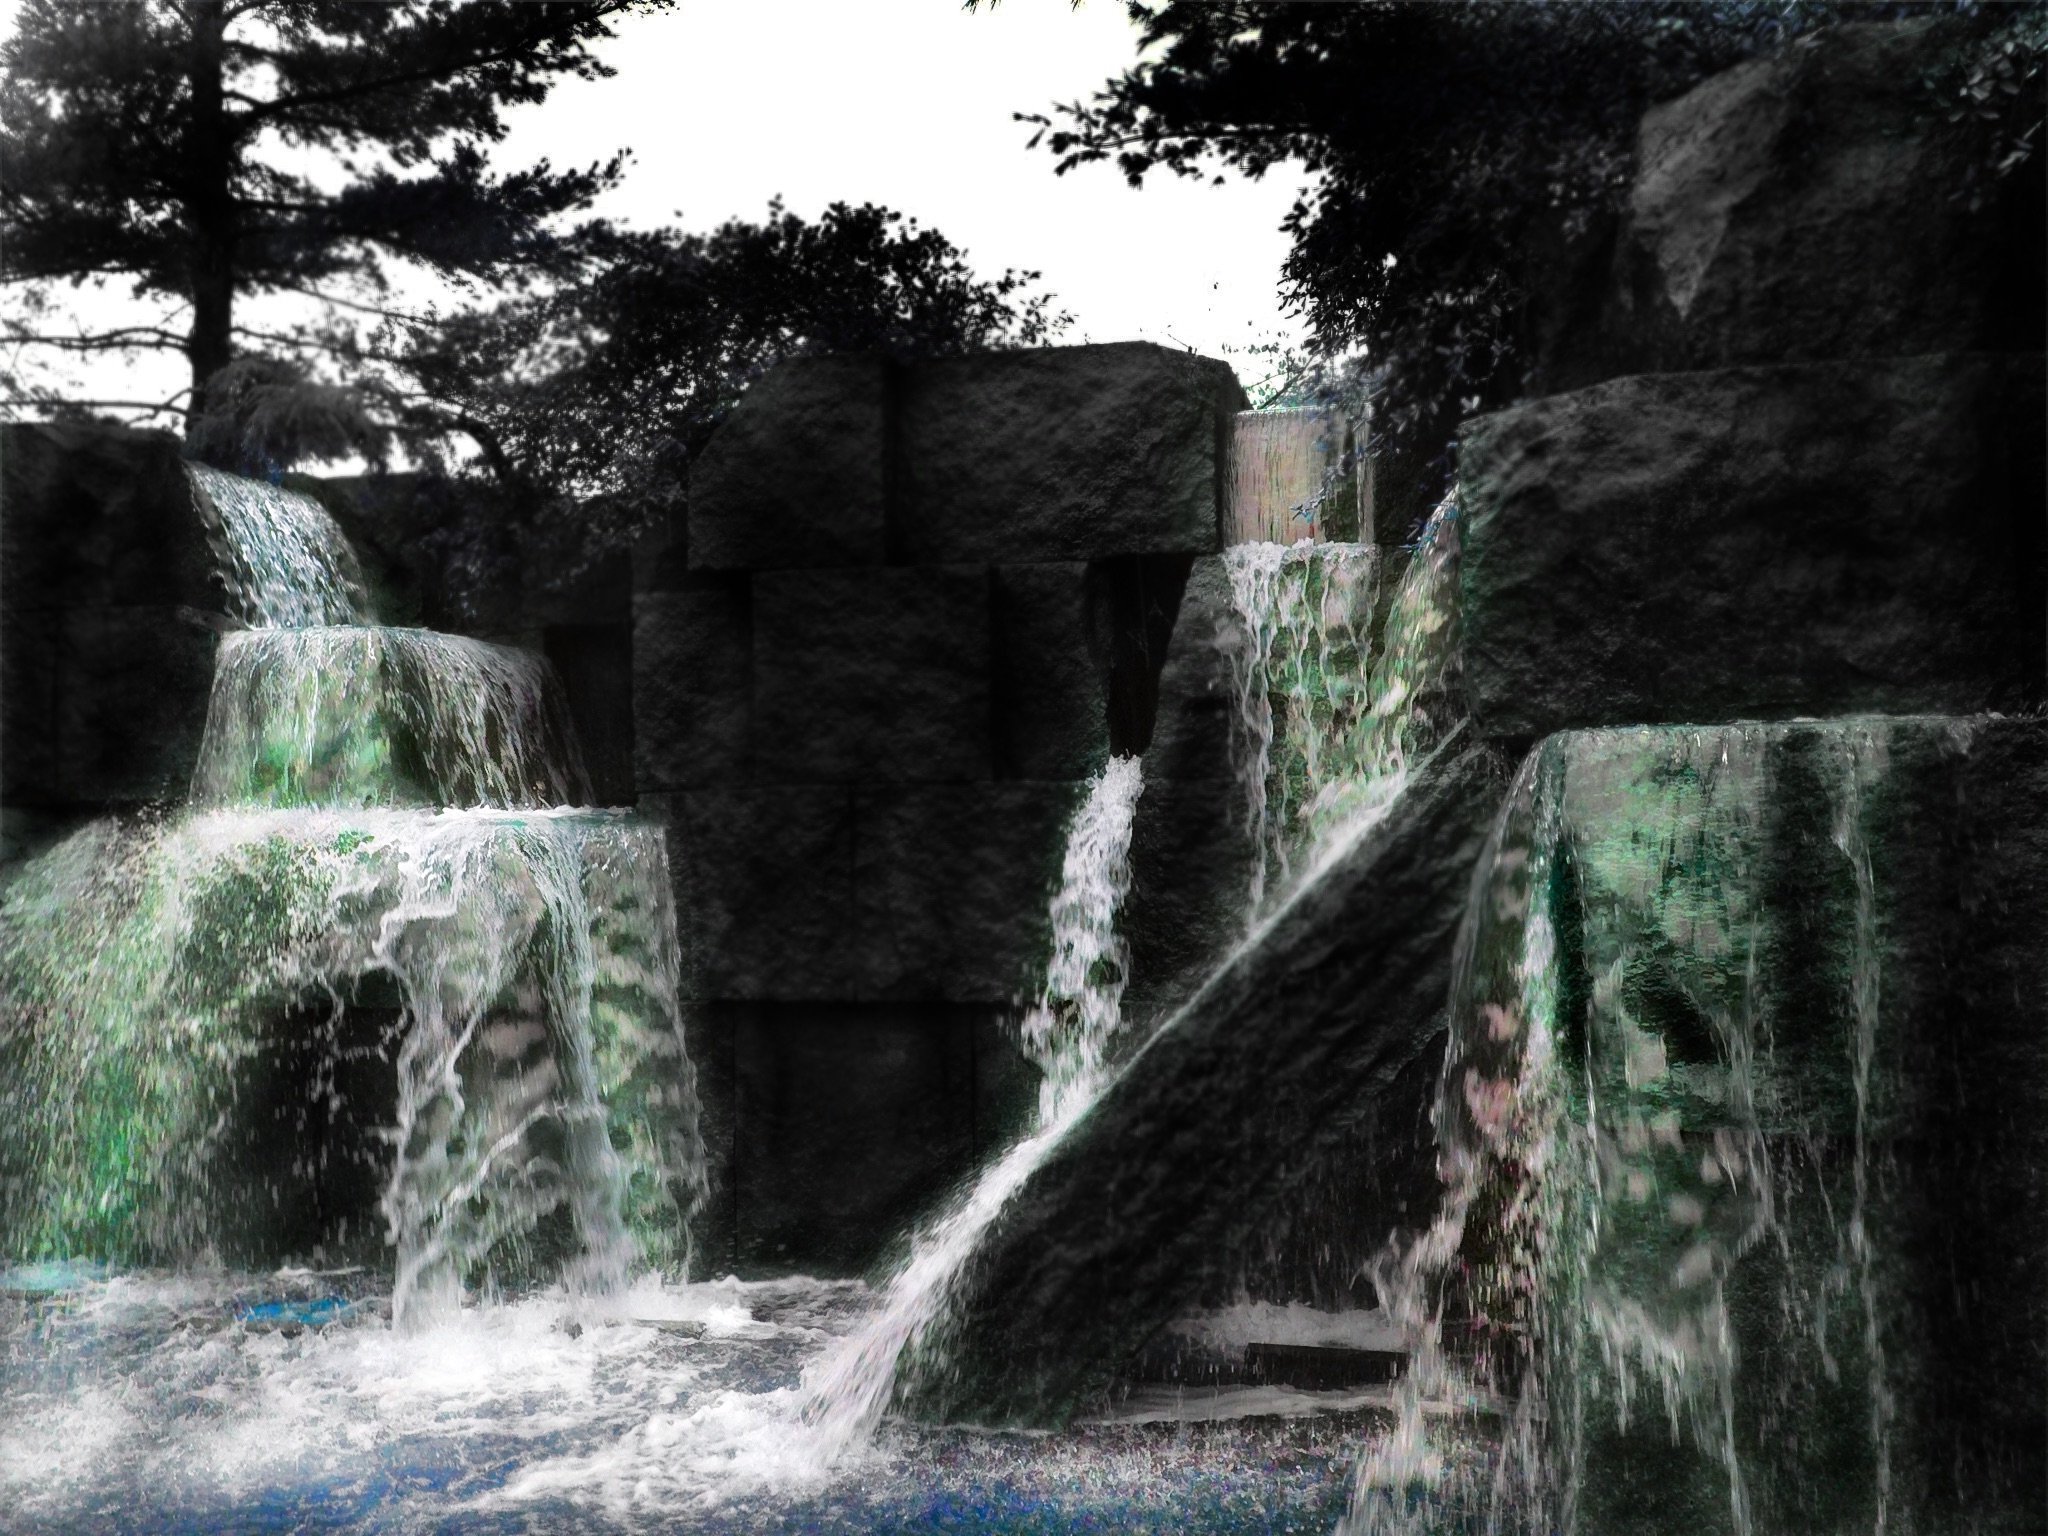
water, waterfall, body of water, water feature